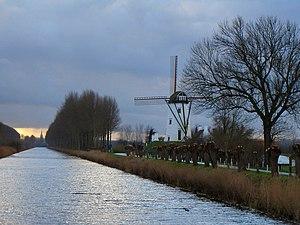
Le canal de Damme est un canal situé dans la province de Flandre-Occidentale en Belgique. Il relie la ville de Bruges avec la ville néerlandaise de L'Écluse. Le canal fut construit sur ordre de Napoléon Bonaparte en 1810. Le canal devait donner à Bruges un accès à l’embouchure de l’Escaut. Il faisait partie d’un réseau de canaux intérieurs permettant de transporter les troupes sans être inquiété par la marine britannique en mer. Par suite de la défaite de Napoléon, le canal ne fut achevé qu’en 1856.